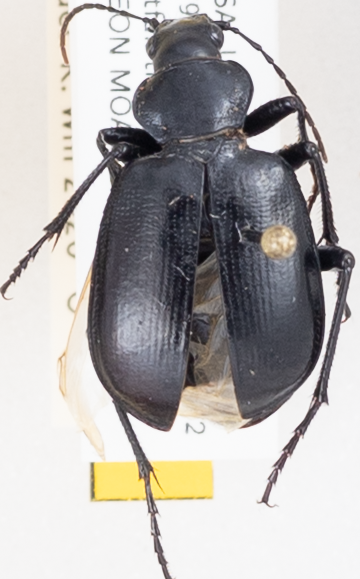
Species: Calosoma sponsa
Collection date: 2019-06-25
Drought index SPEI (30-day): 0.798
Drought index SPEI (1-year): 0.9
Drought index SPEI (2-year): -0.71